Demographics of Bermuda

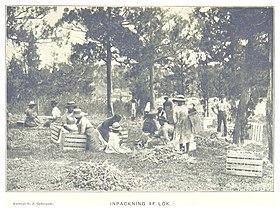
Black labourers packing onions on Bermuda, 1895. As such work was stigmatised amongst Bermudians, much of it was carried out by families brought in from Portuguese Atlantic islands, the British West Indies, and even from Baltic countries

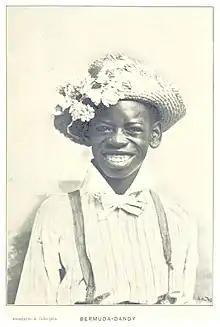
"Dandy" on Bermuda, 1895

From settlement until the 19th century, the largest demographic group remained what in the United States is referred to as white-Anglo (or white Anglo-Saxon Protestant). The reason Black slaves did not quickly come to outnumber Whites, as was the case in continental and West Indian colonies at that time (such as Carolina Colony and Barbados), was that Bermuda's 17th-century agricultural industry continued to rely on indentured servants, mostly from England, until 1684, thanks to it remaining a company colony (with poor would-be settlers contracting to provide a fixed number of years' labour in exchange for the cost of transport). Spanish-speaking Blacks began to immigrate in numbers from the West Indies as indentured servants in the mid-17th century, but White fears at their growing numbers led to their terms of indenture being raised from seven years, as with Whites, to 99 years. Throughout the next two centuries, frequent efforts were made to lower the Black population.